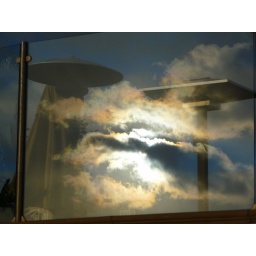
This was taken at the Hotel Del Coronado, you can see the reflection of the clouds and sun in the glass